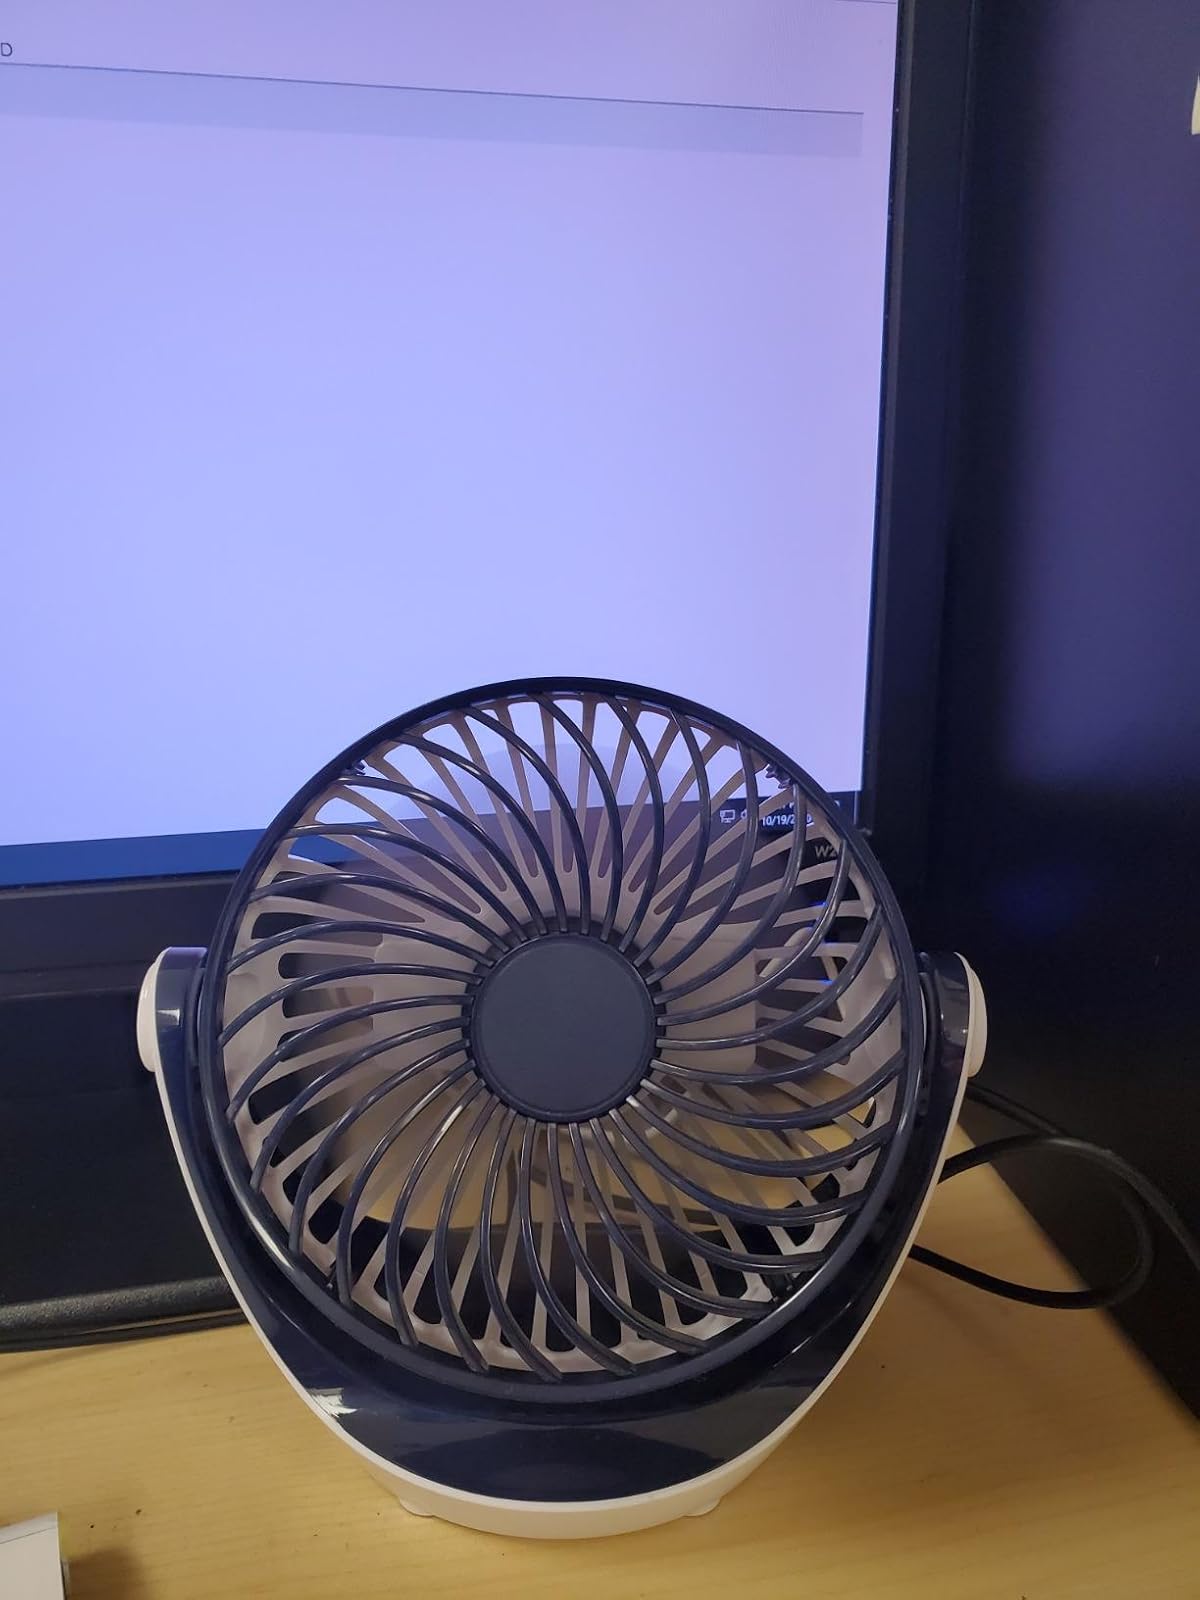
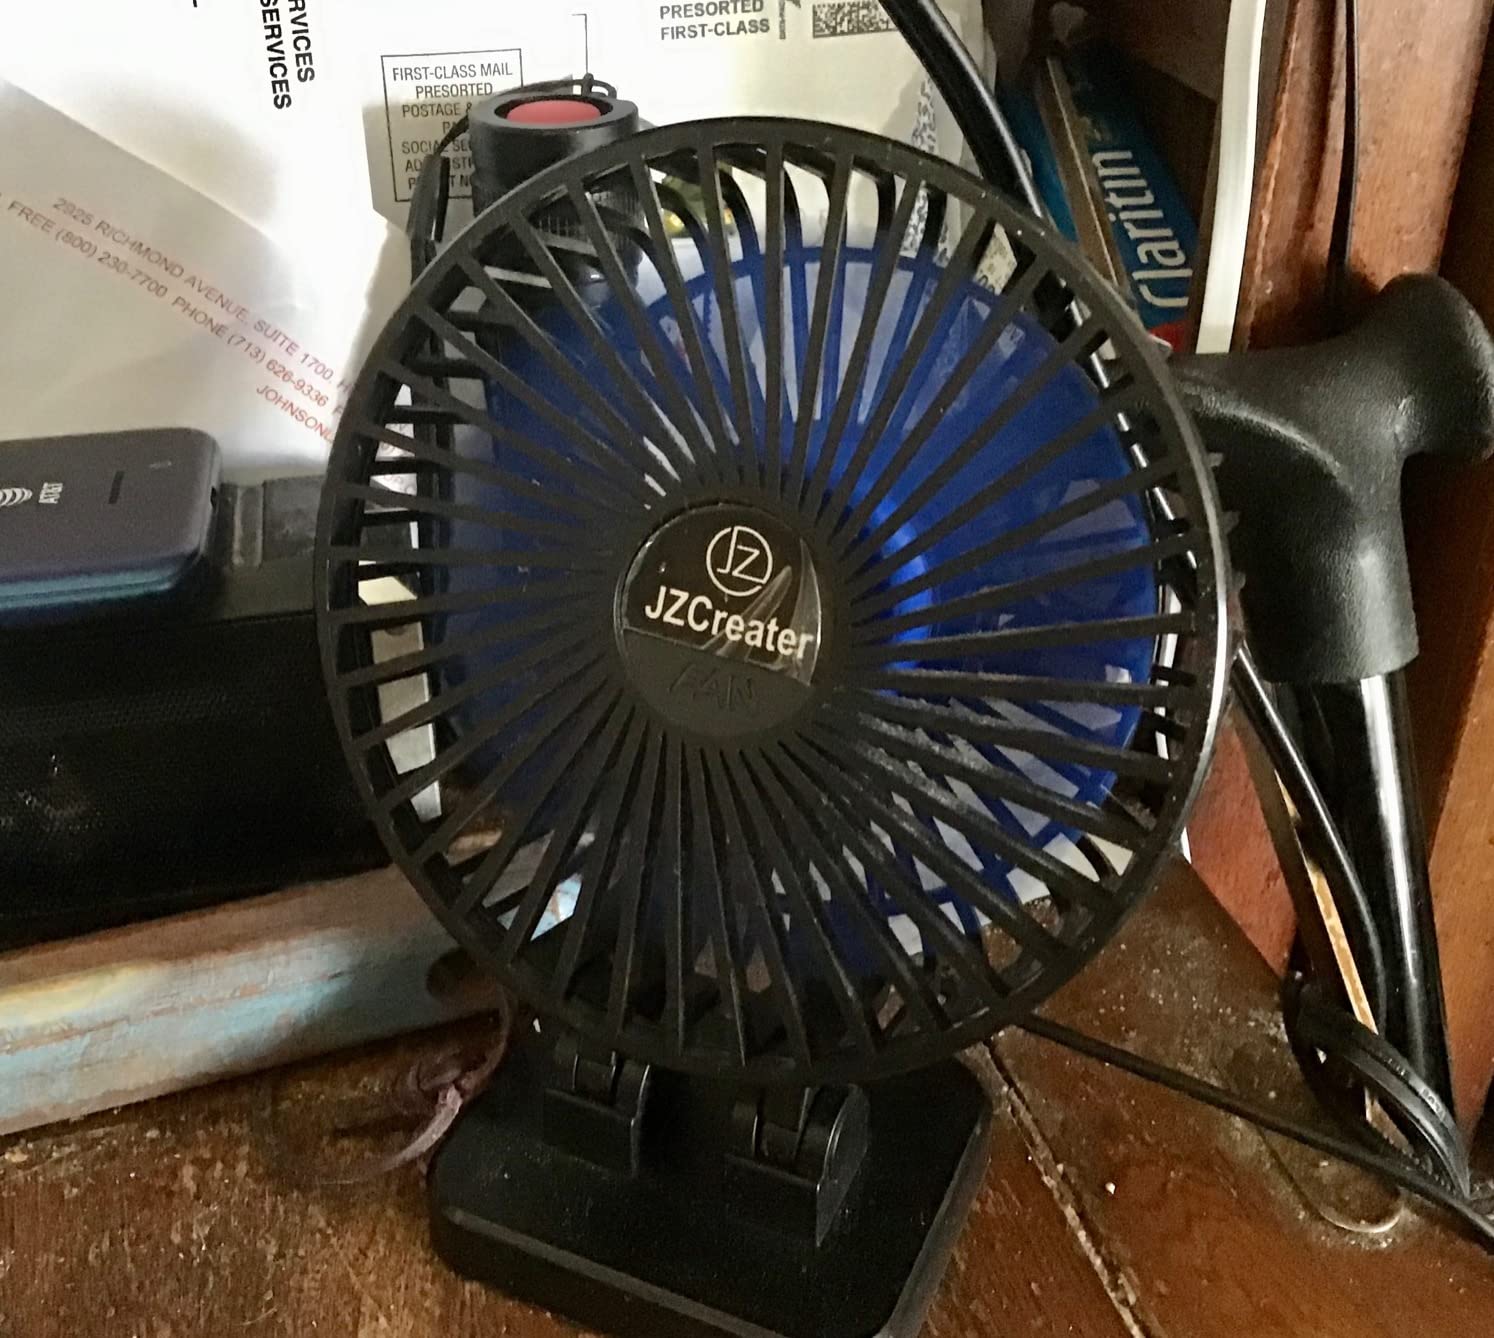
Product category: fan
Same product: no